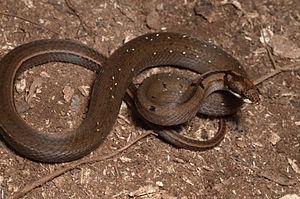
Hologerrhum est un genre de serpents de la famille des Natricidae.
Hologerrhum philippinum est une espèce de serpents de la famille des Natricidae.